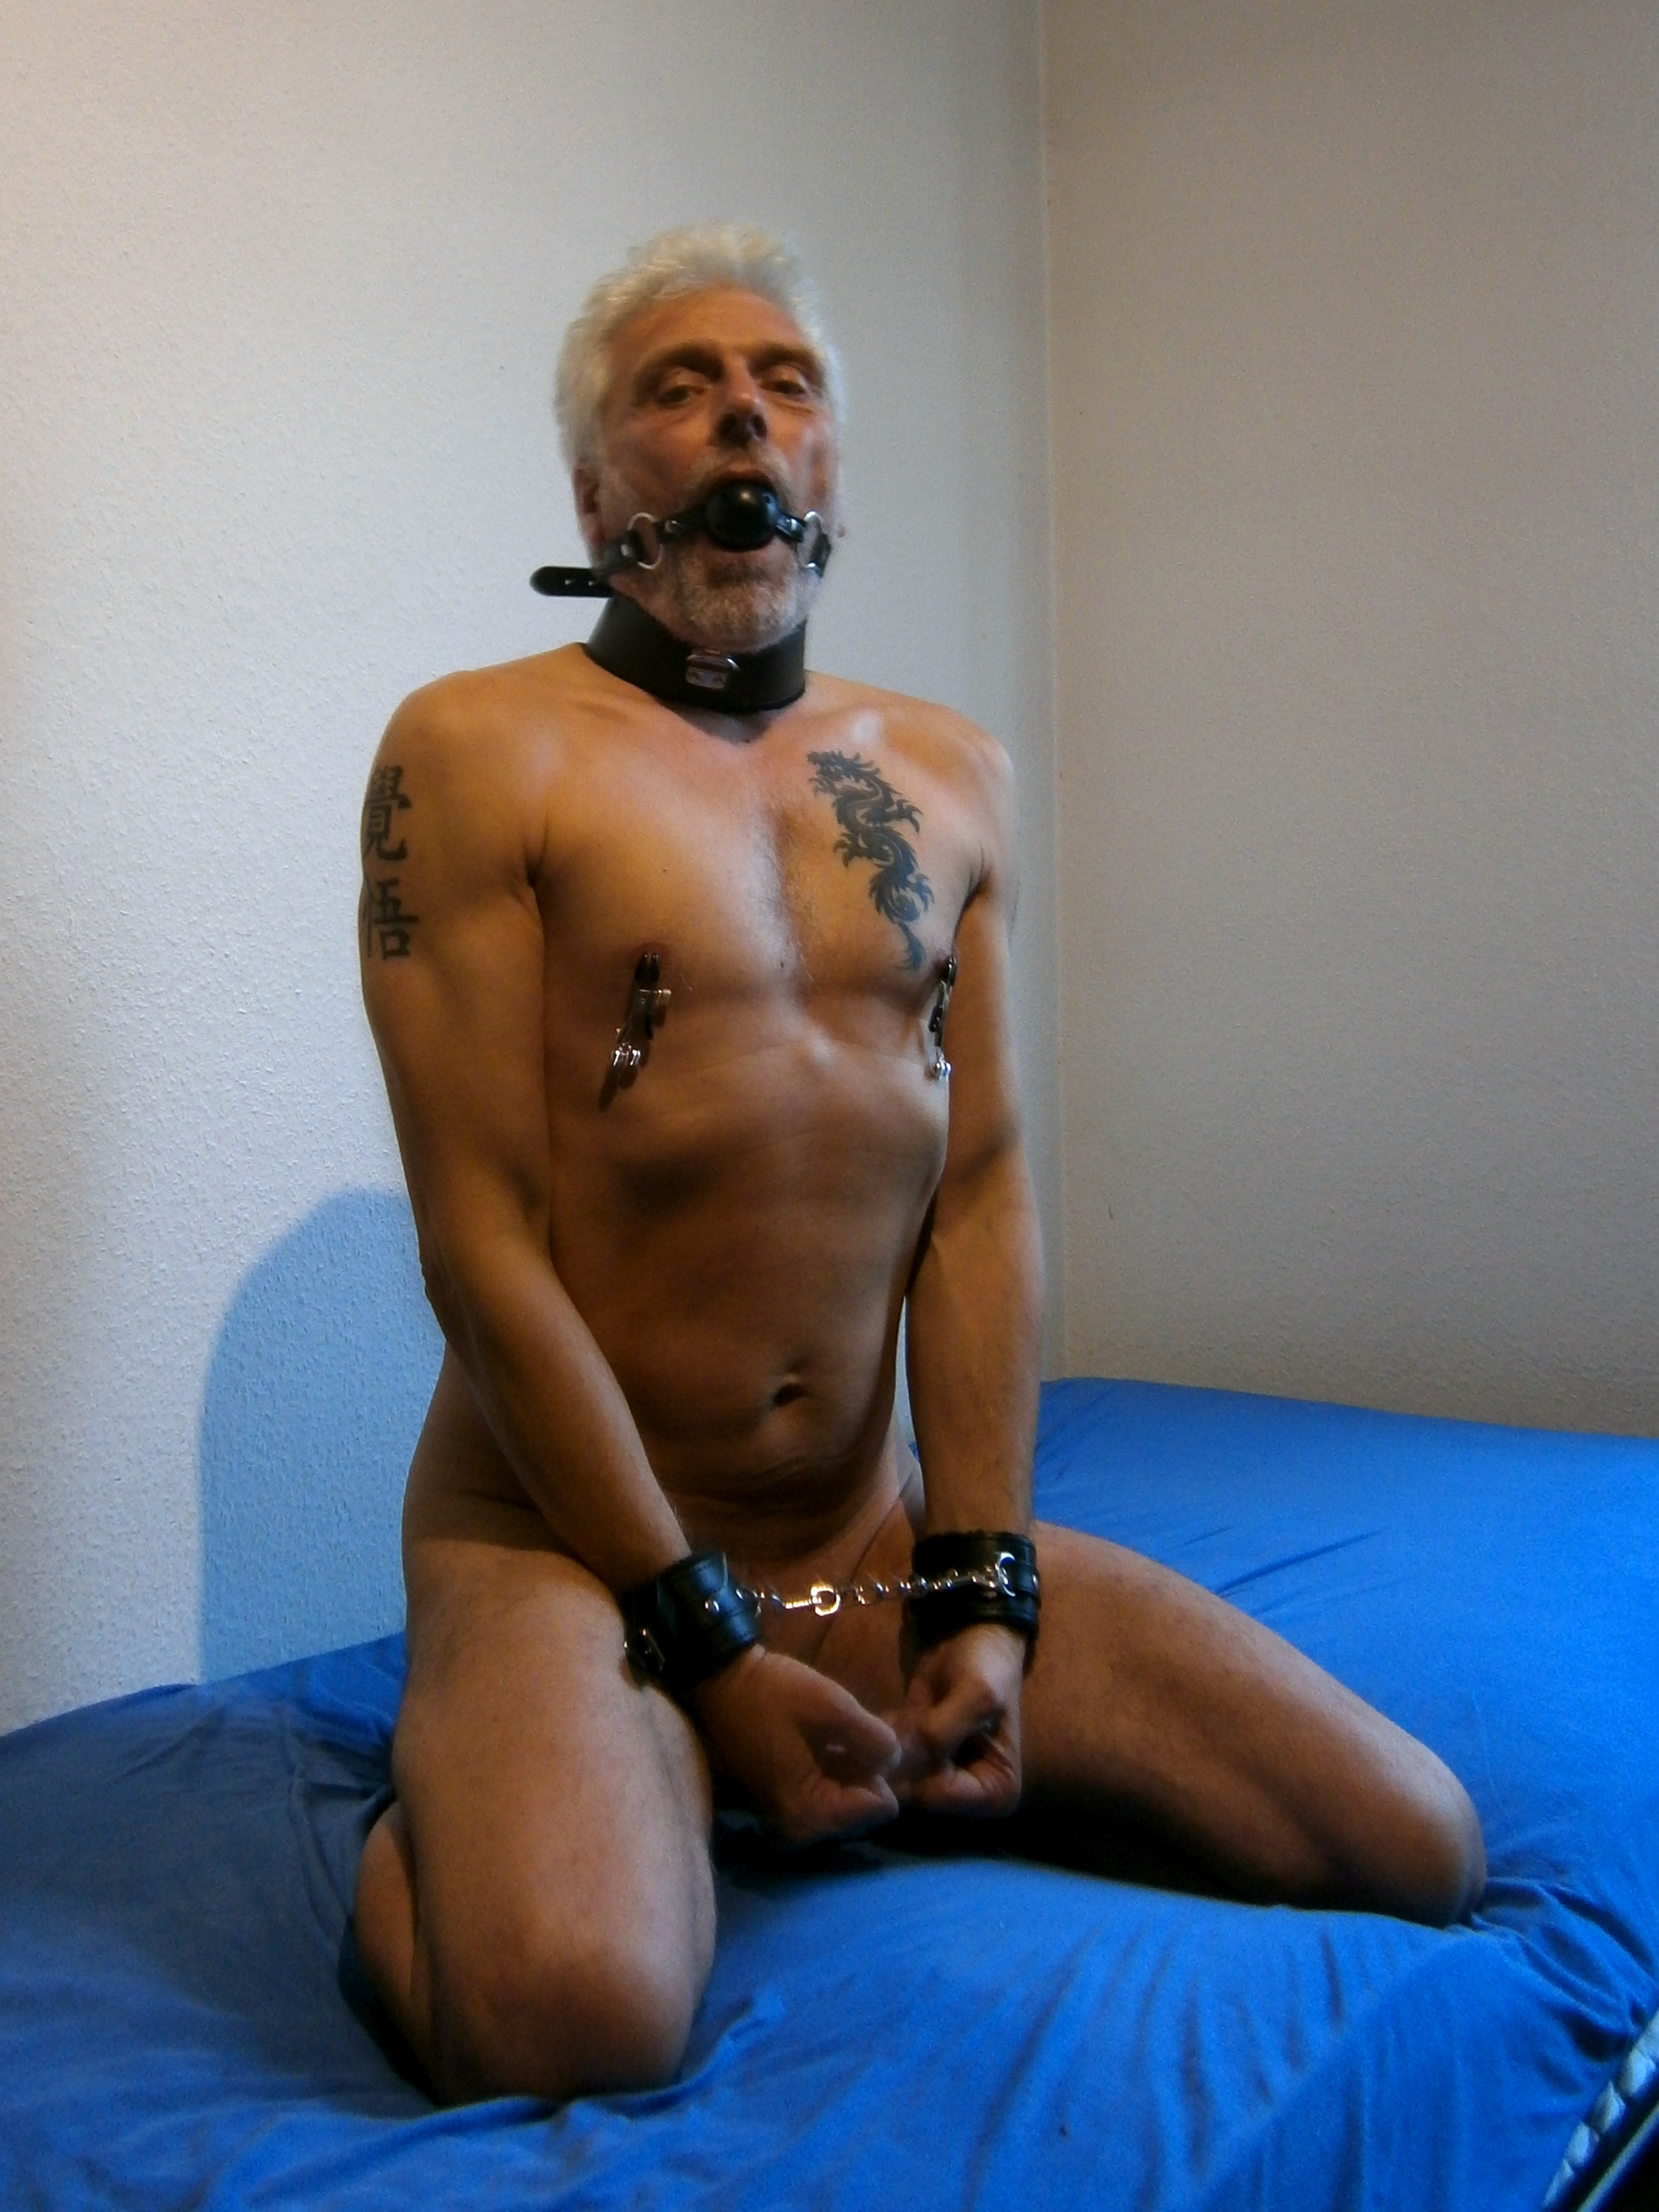
bondage, bondage man, male bondage, bdsm, nude man, gagged man, clamped nipples, finger, facial hair, human body, shoulder, wrist, human leg, elbow, joint, chest, Barechested, trunk, abdomen, moustache, muscle, watch, neck, knee, stomach, thigh, beard, electric blue, chest hair, navel, bracelet, back, undergarment, underpants, flesh, throat, bodybuilder, briefs, swim brief, linens, ankle, physical fitness